Fall of the Fascist regime in Italy

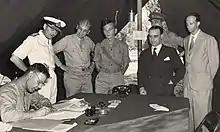
General Walter Bedell Smith signing the armistice with General Giuseppe Castellano and other Allied officers, in the Fairfield military camp in Cassibile.

The forty-six days from the arrest of Mussolini on 25 July to the public notification on 8 September of the Armistice of Cassibile (signed 3 September, kept secret from the Italian people and from Italy's Nazi German allies) would set in motion numerous actions in Italy. The last sentence of the communiqué of 25 July ("The war goes on. Italy will be true to its word"), while puzzling to the Allies, did not deceive Hitler, who immediately understood that the change of regime would very likely lead to an Italian defection, which would endanger the German forces fighting in Southern Italy and the entire Wehrmacht presence in Southern Europe. However, the Badoglio government initially made no attempt to establish contact with the Anglo-Americans, while making alternating requests for help and obstructionism towards incoming German forces and requests to deploy German divisions in the South, on the frontline against the Allies. Germany increased troop movements into Italy, ostensibly done to support Italy against Allied troop movements from Southern Italy. The new foreign minister, Guariglia, was ambassador to Turkey, and time was lost while waiting for his return from Ankara. The King, after his activism on 25 July, was inactive, delegating the political action to d'Acquarone and Badoglio.